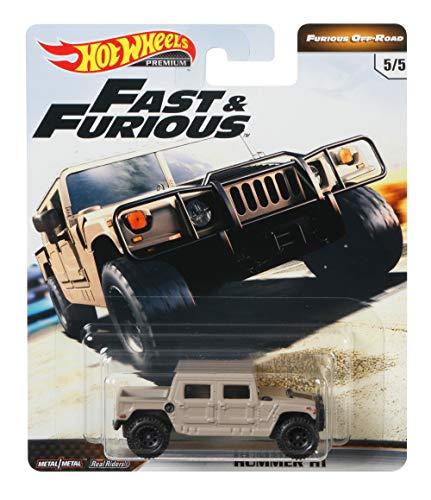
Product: Hot Wheels Fast & Furious, Hummer H1, Multi
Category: Toys & Games | Toy Figures & Playsets | Playsets & Vehicles
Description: Perfect for car enthusiasts and Fast and Furious fans.
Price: $12.00
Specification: ProductDimensions:6.5x1.4x5.2inches|ItemWeight:1.6ounces|ShippingWeight:2.72ounces(Viewshippingratesandpolicies)|ASIN:B07GLNM4YW|Itemmodelnumber:GBW98|Manufacturerrecommendedage:8-15years